Jaime Alguersuari

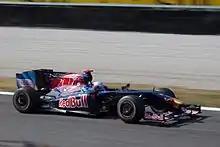
Alguersuari driving for Toro Rosso at the 2009 Italian Grand Prix

Alguersuari took over the role of reserve driver for the Red Bull Racing and Scuderia Toro Rosso Formula One teams from fellow Red Bull Junior driver Brendon Hartley in the second half of the 2009 Formula One season. Less than two weeks later, race driver Sébastien Bourdais left the Toro Rosso team after the 2009 German Grand Prix and Alguersuari was immediately expected to be his successor, despite the lack of an official confirmation. Four days later, Toro Rosso announced that Alguersuari would drive for the team at the 2009 Hungarian Grand Prix. He became the youngest ever Formula One driver at the age of 19 years and 125 days, breaking the record previously held by Mike Thackwell. He became only the seventh teenager to start a Grand Prix. Qualifying in last place following a mechanical problem, he finished the race in fifteenth, one place ahead of his teammate Sébastien Buemi. Through the rest of the season, he had little success, with his best result coming at the 2009 Brazilian Grand Prix, where he managed 14th place. At the remaining 8 races, he only finished 3 of them and retired in the other 5. During the season he also had a huge crash in the while he was attempting to chase for his first points.